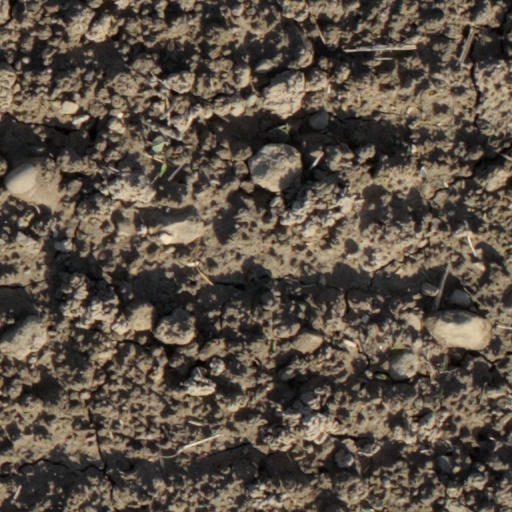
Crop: wheat